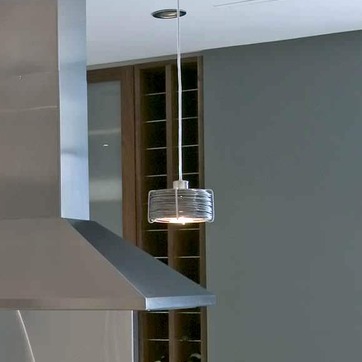
Material: metal